Anatoliy Zlenko

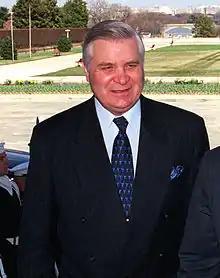
Zlenko in 2001

Anatoliy Maksymovych Zlenko (2 June 1938 – 1 March 2021) was a Ukrainian diplomat. He served as Ukraine's first Foreign Minister from 1990 to 1994 and again from 2000 to 2003. Zlenko was previously the Permanent Representative of Ukraine to the United Nations from 1994 to 1997.